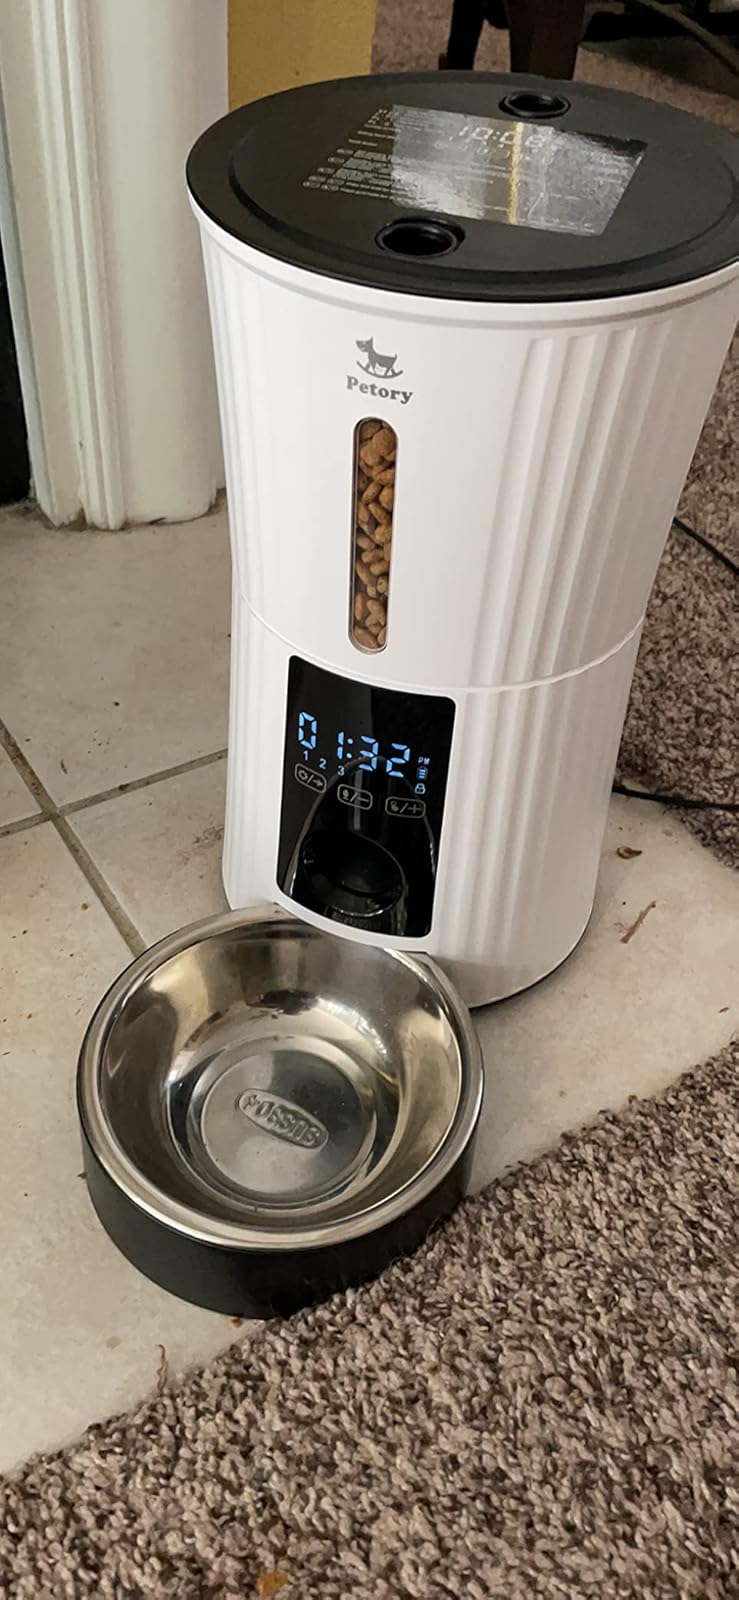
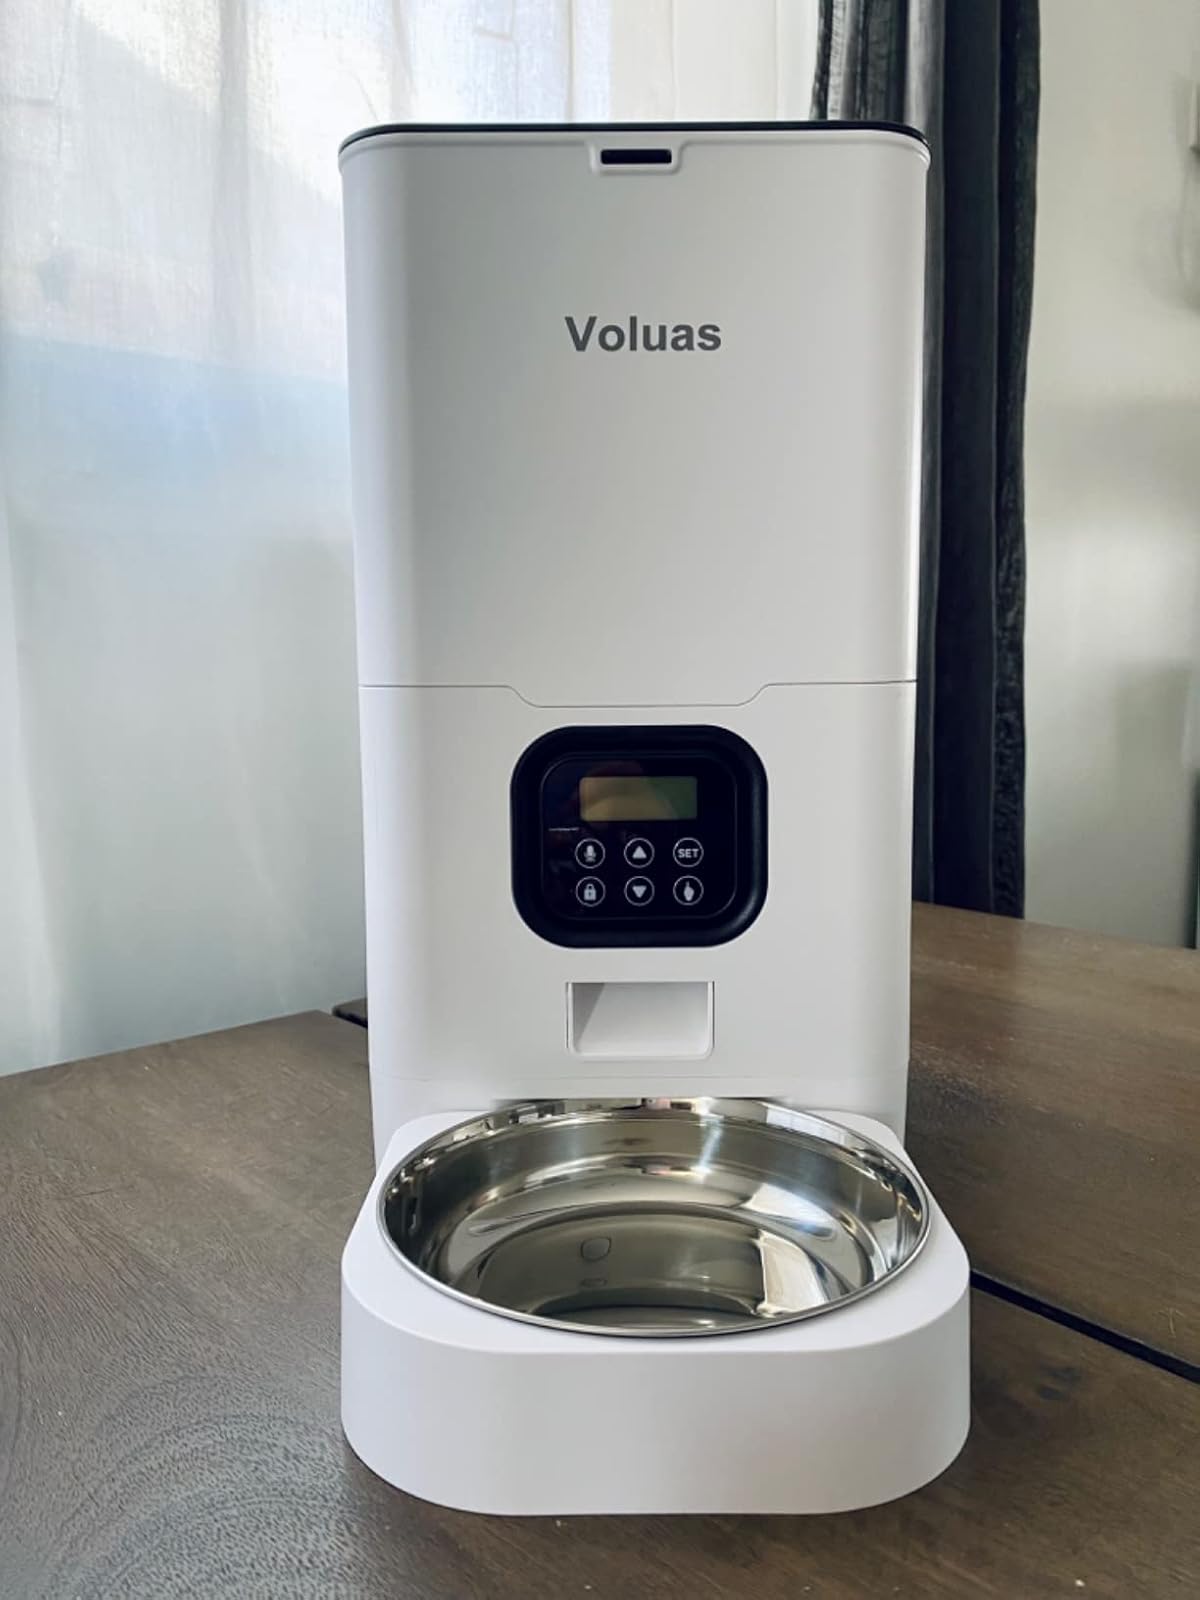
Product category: items_feeder
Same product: no